Bells of Notre-Dame de Paris

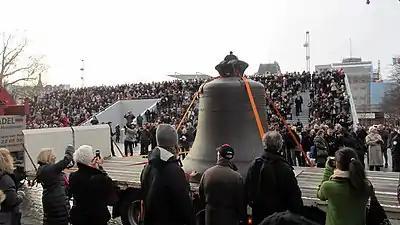
Marie arrives at Notre-Dame by truck in 2013.

After Napoleon Bonaparte returned the use of the cathedral to the Catholic church with the Concordat of 1801, Emmanuel was remounted in the south tower. In 1812, the three clock bells were moved from the north transept to the north tower.